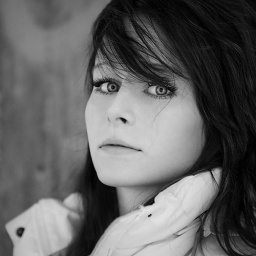
girl by concrete wall / bw